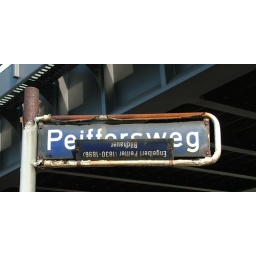
street sign in Hamburg-Barmbek - excelent condition